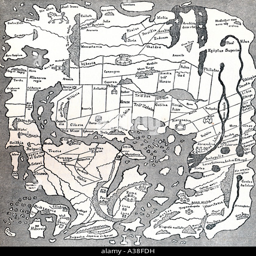
map of the world , drawn about a.d.